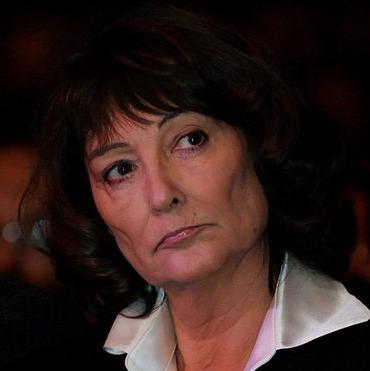
Age: 62